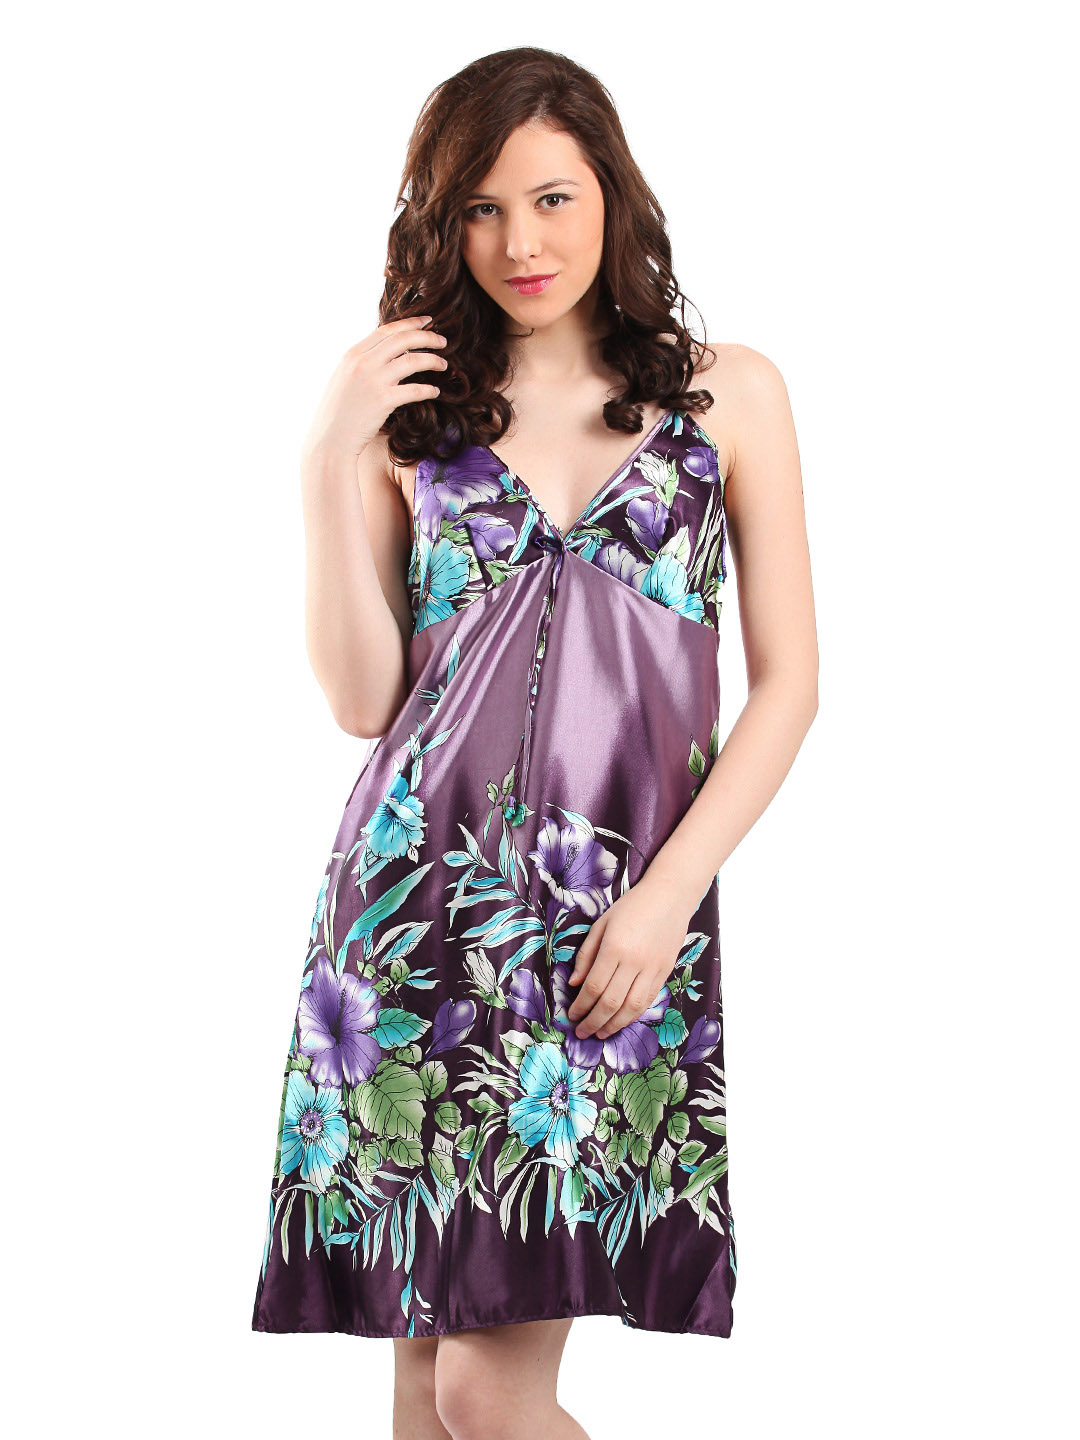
Red Rose Women Purple Nightdress
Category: Apparel / Loungewear and Nightwear / Nightdress
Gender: Women
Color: Purple
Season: Winter 2015
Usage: Casual